François Sterchele

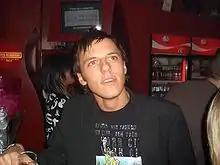
Sterchele in 2004

François Sterchele (14 March 1982 – 8 May 2008) was a Belgian professional footballer who played for Germinal Beerschot and Club Brugge. The striker was the top scorer of the Jupiler League in 2006–07. Sterchele died in a single-person car accident on 8 May 2008.